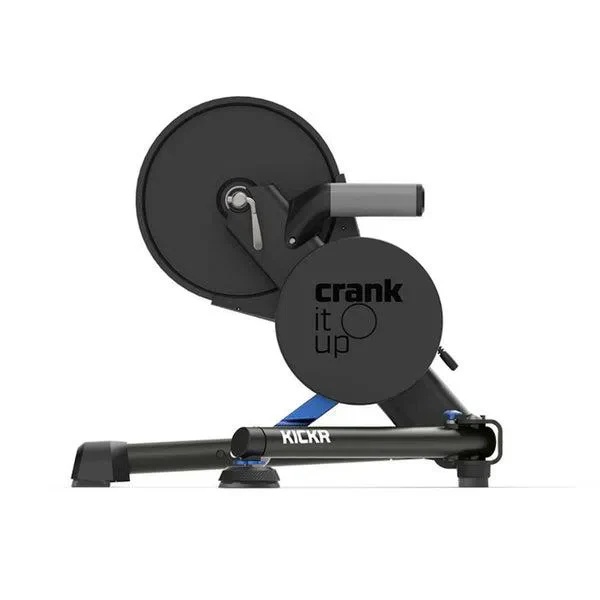
Wahoo Kickr V6 Power Heimtrainer
Wahoo KICKR (6. Generation, September 2022) Das neue KICKR ist bei den meisten Radfahrern sehr beliebt. Dieser KICKR Smart trainer ist genauer und realistischer als je zuvor. Neben der automatischen Kalibrierung und der seitlichen Bewegung verfügt der KICKR auch über neue Funktionen: - WiFi-Konnektivität - ERG Easy Ramp Automatische Kalibrierung Der neueste KICKR wurde um eine automatische Kalibrierung erweitert. Es führt automatisch einen "Spindown" durch, sodass Sie sich vor einem Rennen keine Gedanken darüber machen müssen, ob Ihr KICKR richtig kalibriert ist. Wenn Sie die Schwungradspindel während des Trainings oder Rennens herausnehmen, erkennt der KICKR dies und startet automatisch den Kalibrierungsprozess. Dadurch bleibt die Leistungsmessung des KICKR immer so genau wie möglich und liegt bei etwa 1 %. Seitliche Bewegung Um ein möglichst realistisches Indoor-Smart trainer Wahoo Fitness hat sich dieses Mal die seitlichen Bewegungen eines Fahrers angesehen. Während eines Sprints oder einer Steigung kann sich der Fahrer um bis zu 5° nach links und rechts bewegen, und um dieses Gefühl auch in der Halle zu erreichen, wurden AXIS-Füße hinzugefügt. Dabei handelt es sich um drei verschiedene Arten von Füßen, die unter dem linken und rechten Bein angebracht sind und mehr oder weniger seitliche Bewegungen ermöglichen. Zukunftssicher Der neue Wahoo KICKR verfügt über einen zusätzlichen Anschluss, an den noch zu entwickelndes Zubehör angeschlossen werden kann, das eine verbesserte Netzwerkverbindung ermöglicht. Natürlich verfügt auch diese neueste Generation des KICKR über die neuesten Software-Updates. Dadurch kann der KICKR: Koppeln Sie 3 Bluetooth-Geräte gleichzeitig Messen Sie Ihre Trittfrequenz anhand des Schwungrads Der Wahoo KICKR bietet wichtige Fahrradstatistiken wie Geschwindigkeit, Distanz und Leistung, während der mitgelieferte Trittfrequenzsensor Trittfrequenzdaten liefert. Der Stahlrahmen und die hochwertigen Komponenten bieten beste Präzision, Stabilität und Haltbarkeit. Dieses KICKR verfügt außerdem über eine vorinstallierte 11-Gang-Kassette, einen bequemen Lenker und eine Schnellverstellung der Laufradhöhe. Holen Sie das Beste aus Ihrem Wahoo KICKR heraus trainer Fahren Sie mit dem KICKR auf virtuellen Strecken und synchronisierten Videos, um die perfekte Route zu fahren und ein möglichst realistisches Raderlebnis zu haben. Laden Sie Zwift, Fulgaz, Rouvy oder Kinomap auf Ihren Computer, Ihr Tablet oder Ihr Smartphone herunter, um ein optimales Raderlebnis zu haben! Der Wahoo KICKR liefert die Präzision und das Ansprechverhalten, das für die härtesten Power-Sessions erforderlich ist. Trainerroad oder The Sufferfest sind Apps, die Ihnen genau dabei helfen können! Der Wahoo ELEMNT Fahrradcomputer steuert den KICKR direkt in mehreren Modi, einschließlich der Wiederholung von Outdoor-Routen, dem Importieren von geplanten Trainingseinheiten oder dem Festlegen von Zielen in Watt! Installieren Sie die Wahoo- und ELEMNT-Begleit-App für beste Ergebnisse. Merkmale: Maximale Leistung: 2200 Watt Genauigkeit: +/- 1% Maximale Neigung: 20% Inklusive Kassette: SRAM/Shimano 11-Gang (11-26) Erforderliche Kassette: 8/9/10 SRAM/Shimano Hinterradgröße: Straße: 24'', 650c, 700c. MTB: 24'',26'',650b,29'' Verbindung über Bluetooth, ANT+ und FE-C Kompatibel mit iOS, Android und Windows. Optionales Zubehör : KICKR-Klettern Der KICKR Climb simuliert eine Steigung von bis zu 20 % und kann bis zu 10 % absteigen. KICKR Gegenwind Das Gebläse kann manuell mit ANT+ Geschwindigkeitssensoren, Herzfrequenzmessern und intelligenten Trainern gekoppelt werden, um den Fahrer mit bis zu 48 km/h mit frischer Luft zu versorgen.
Brand: Strengthum
Category: Sporting Goods > Outdoor Recreation > Cycling > Bicycle Accessories > Bicycle Trainers > Magnetic Bicycle Trainers